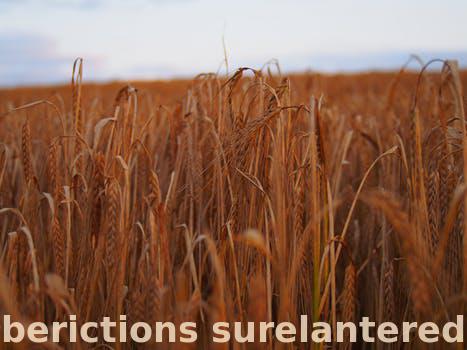
Label: Watermark